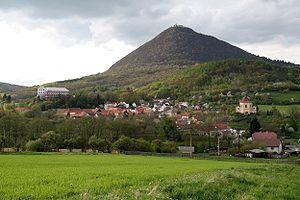
Velemín est une commune du district de Litoměřice, dans la région d'Ústí nad Labem, en Tchéquie. Sa population s'élevait à 1 561 habitants en 2018.